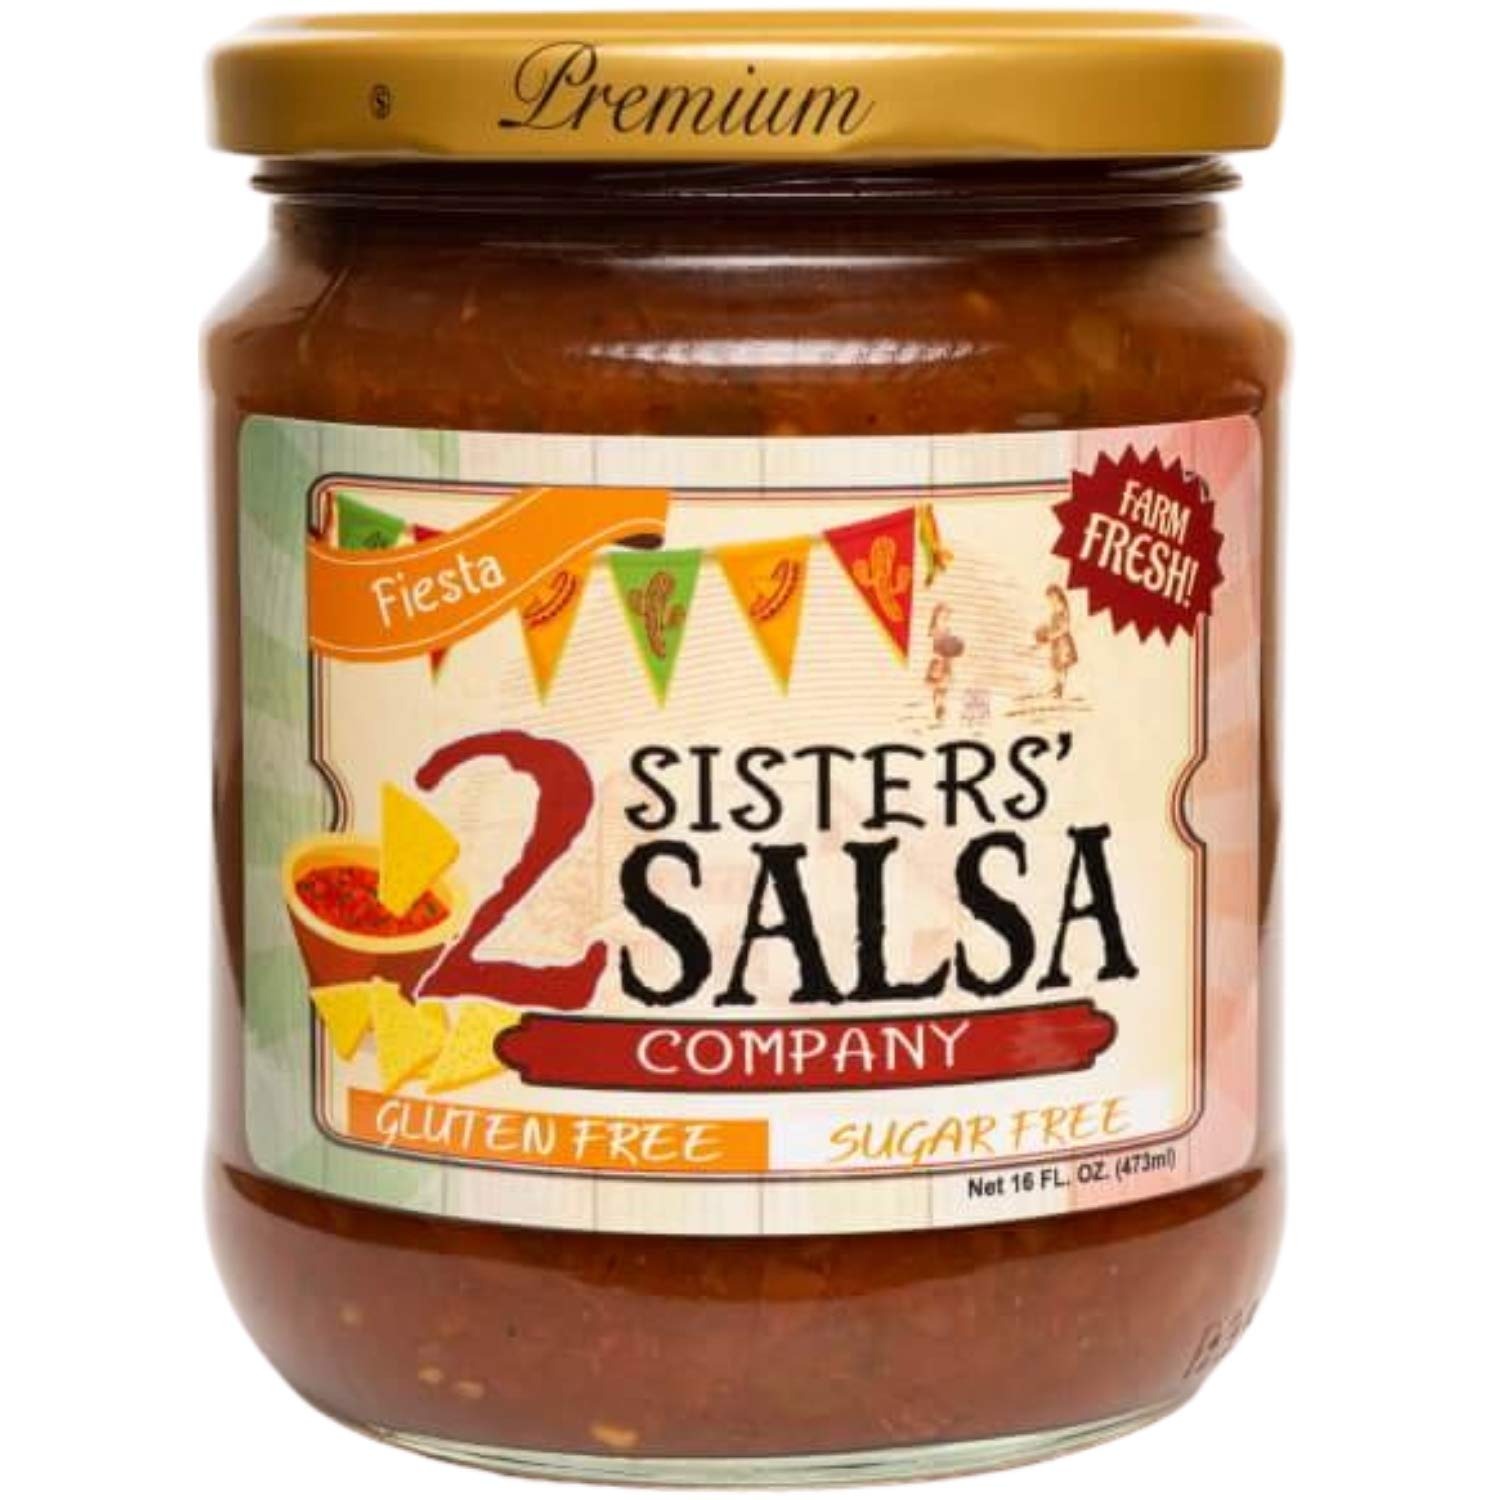
Item Name: 2 Sisters' Salsa Fiesta Style Salsa 16oz, pack of 1
Bullet Point 1: No sugar added.
Bullet Point 2: Gluten free.
Bullet Point 3: Sugar Free/No Sugar
Value: 16.0
Unit: Ounce

Price: 5.3